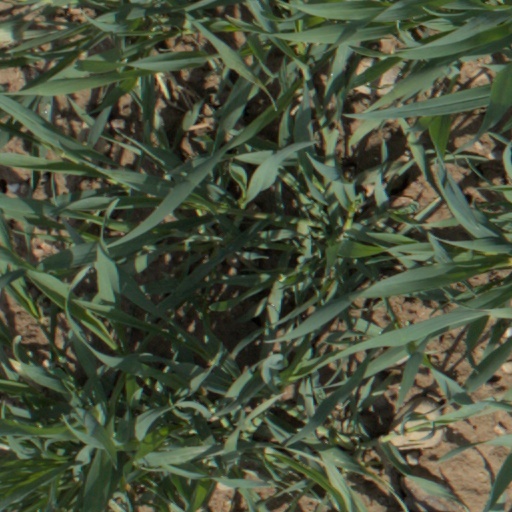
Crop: wheat